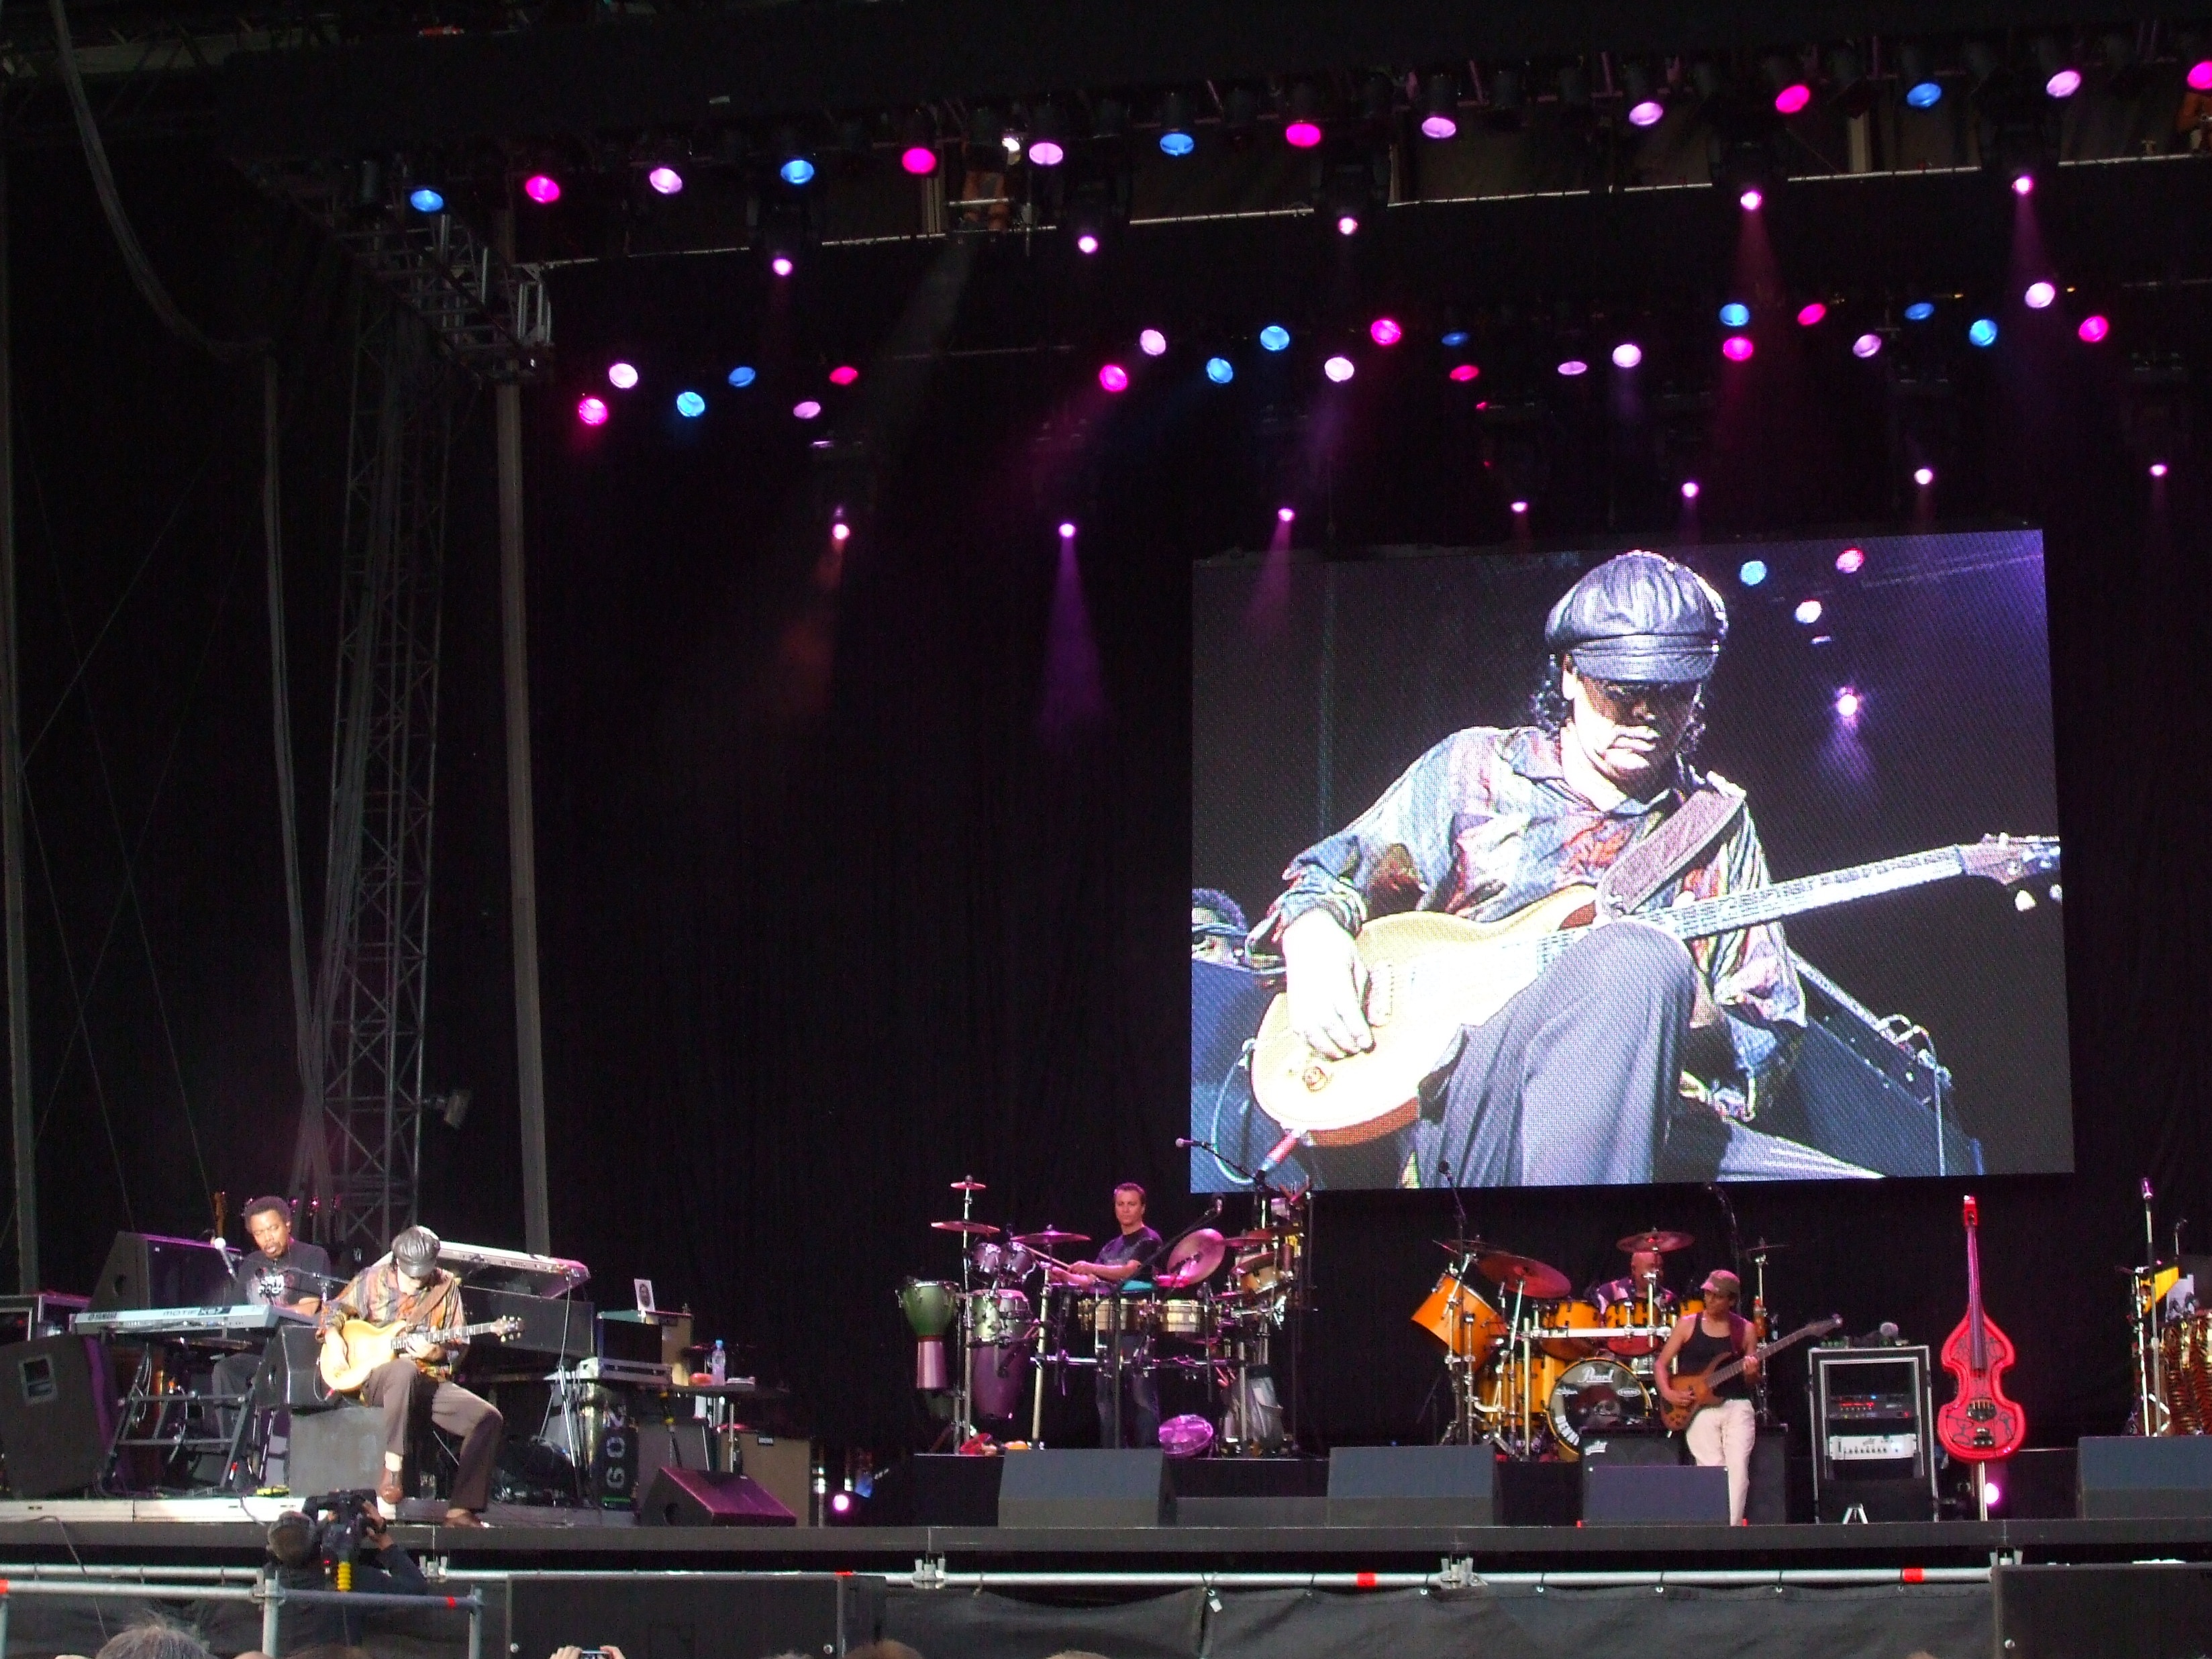
music, concert, singer, audience, musician, performance art, stage, performance, entertainment, live show, performing arts, rock concert, musical theatre, carlos santana